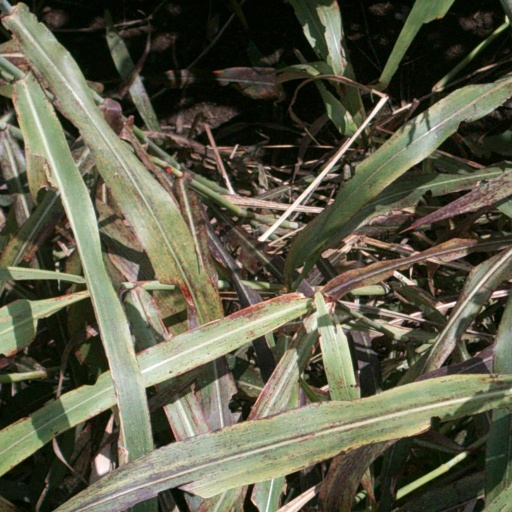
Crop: sorghum